Infiniti G Line

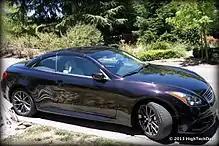
2013 Infiniti G37 Convertible IPL

Infiniti debuted the G25 sedan at the 2010 Paris Motor Show. The G25 was powered by a 2.5 L V6 VQ25HR producing and of torque. In a "Motor Trend" 2012 comparison the Infiniti accelerated from 0- in 7.5 seconds, over 2 seconds slower than the G37. The G25's JDM relative, the Nissan Skyline 250 GT Sedan which features the same engine, had been on sale for several years already.